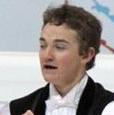
Age: 18